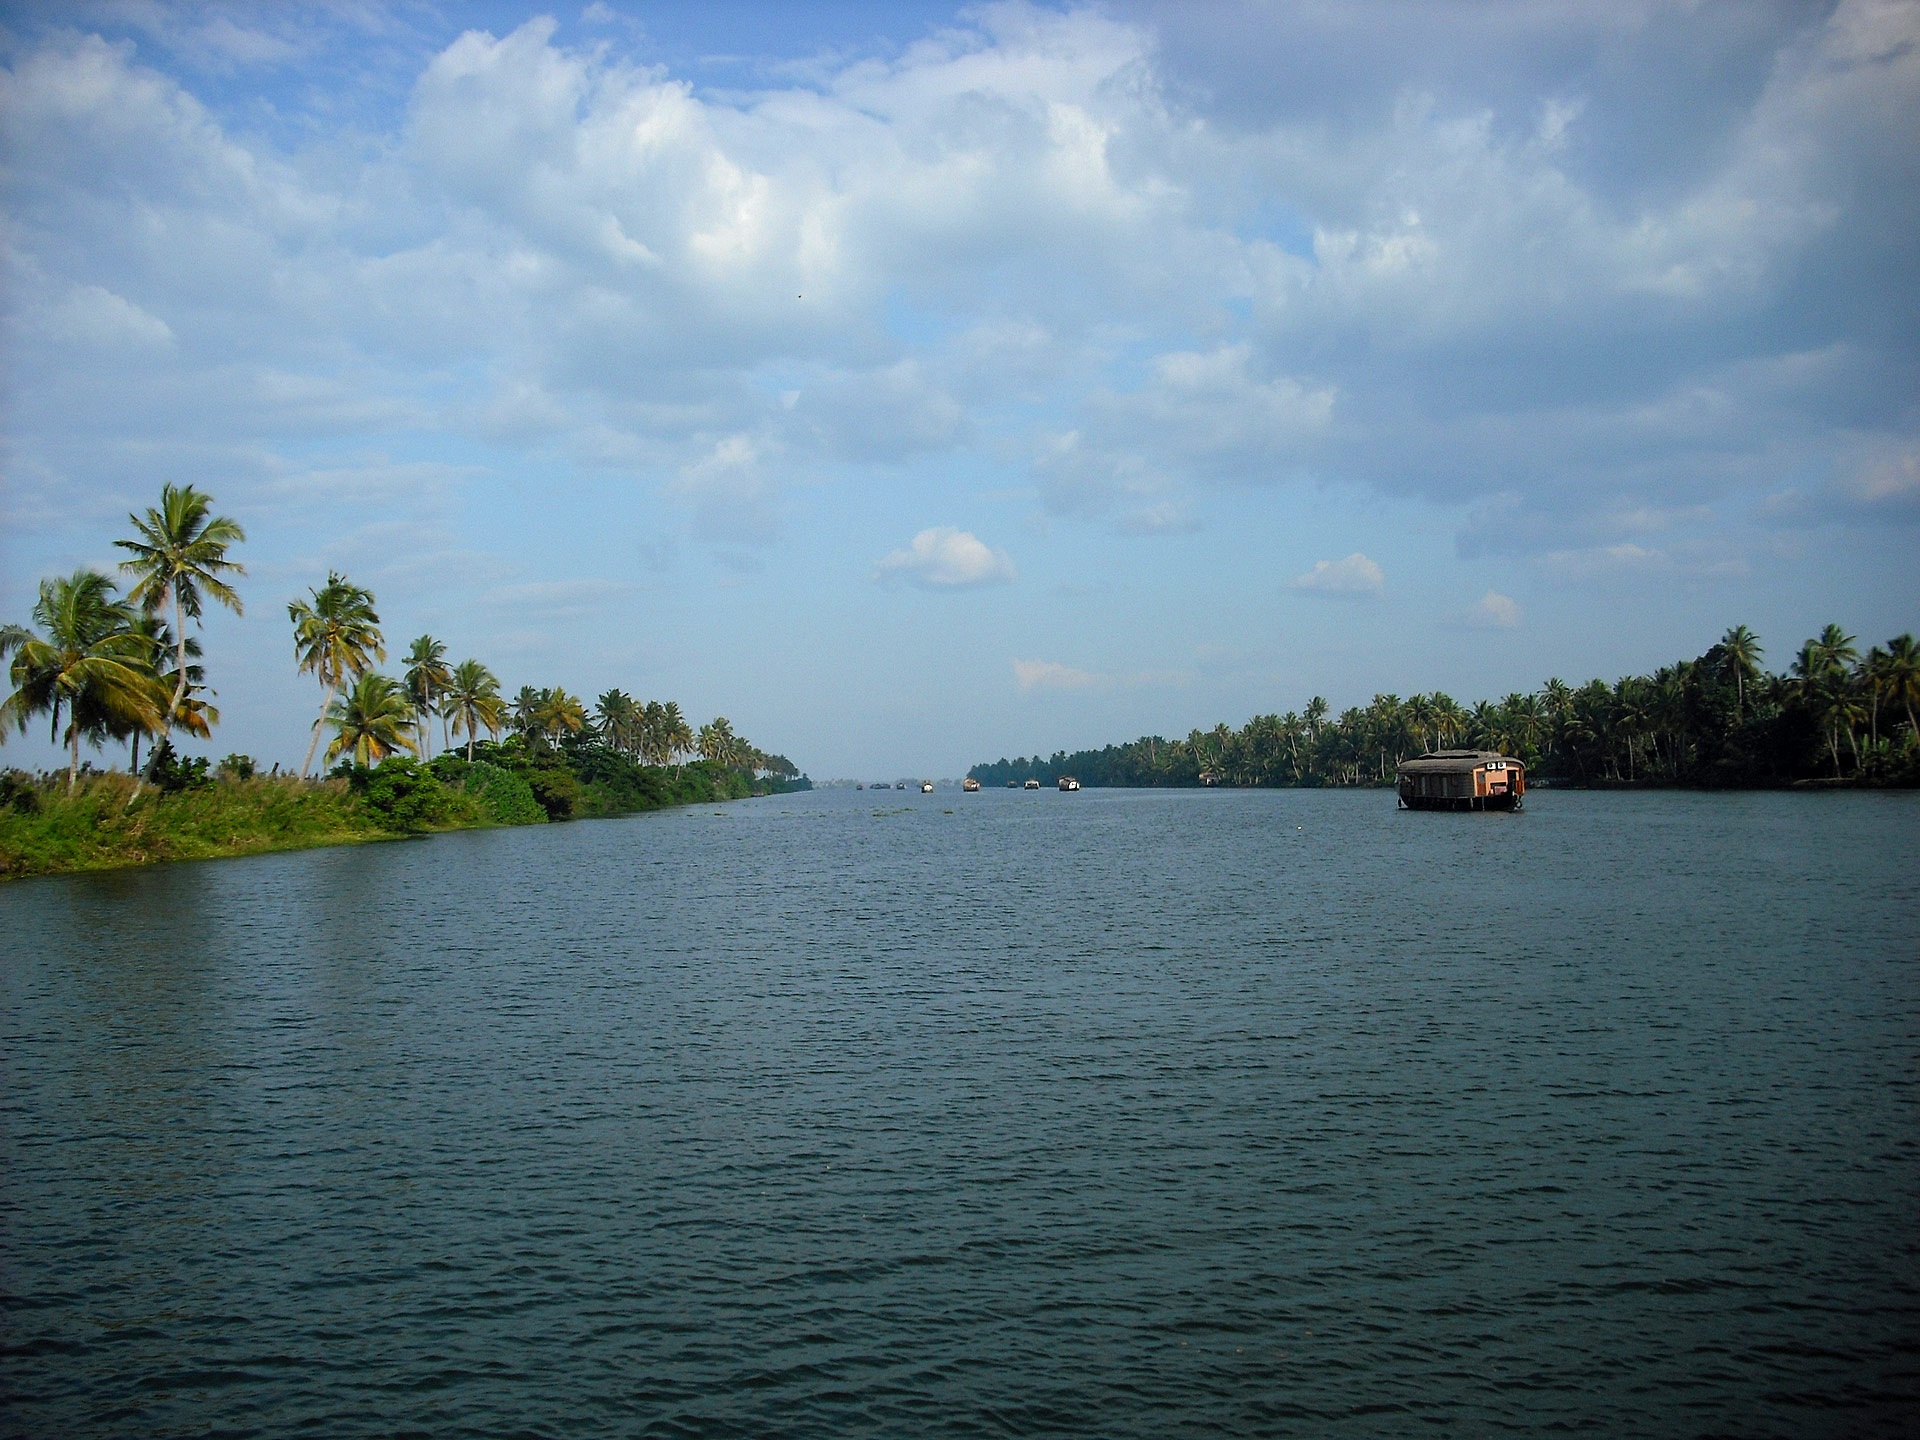
sea, coast, tree, water, horizon, cloud, sky, shore, lake, river, dusk, reflection, vehicle, bay, reservoir, waterway, body of water, boats, india, loch, landform, kerala, backwater, geographical feature